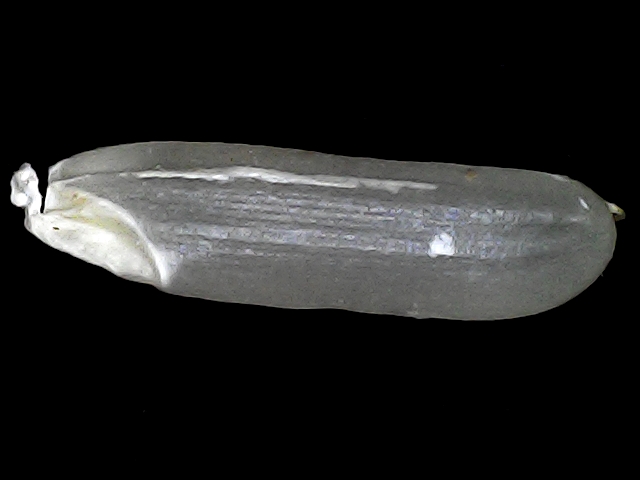
Rice variety: BRRI102